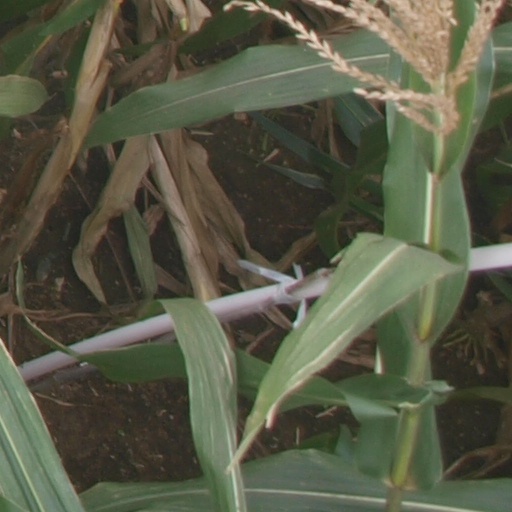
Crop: maize; corn